Barney Ford

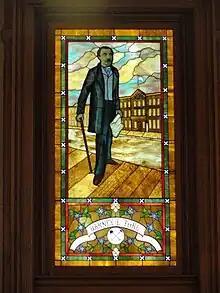
Barney Ford stained-glass window in the Colorado State Capitol building

The Fords lived in San Francisco, where he became aware of chop houses, and was inspired to move to Breckenridge, Colorado and he opened the Ford's Restaurant and Chop House in 1880. There was a silver boom in Breckenridge at the time. Ford restored his fortune due to the money earned from the restaurant as well as his investments. He built a five-room house in 1882 that ultimately became the Barney Ford House Museum. In 1890, Ford and his wife returned to Denver, where he managed his investments into "first-class income paying property".